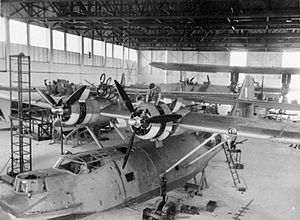
Consolidated PBY Catalina / Varianter / RAF
Catalina I fra 205 Sqn. RAF under service i hangaren på Seletar, Singapore.
Consolidated PBY Catalina, i Canadisk tjeneste kendt som Canso, er et amerikansk søfly især beregnet til patrulje, overvågning og søredning.